Casa Loma Hotel

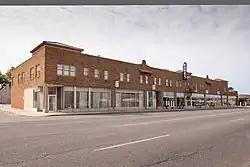

The Casa Loma Hotel in Tulsa, Oklahoma, also known as the Max W. Campbell Building or the Campbell Hotel, was built in 1927. It was listed on the National Register of Historic Places in 2010.